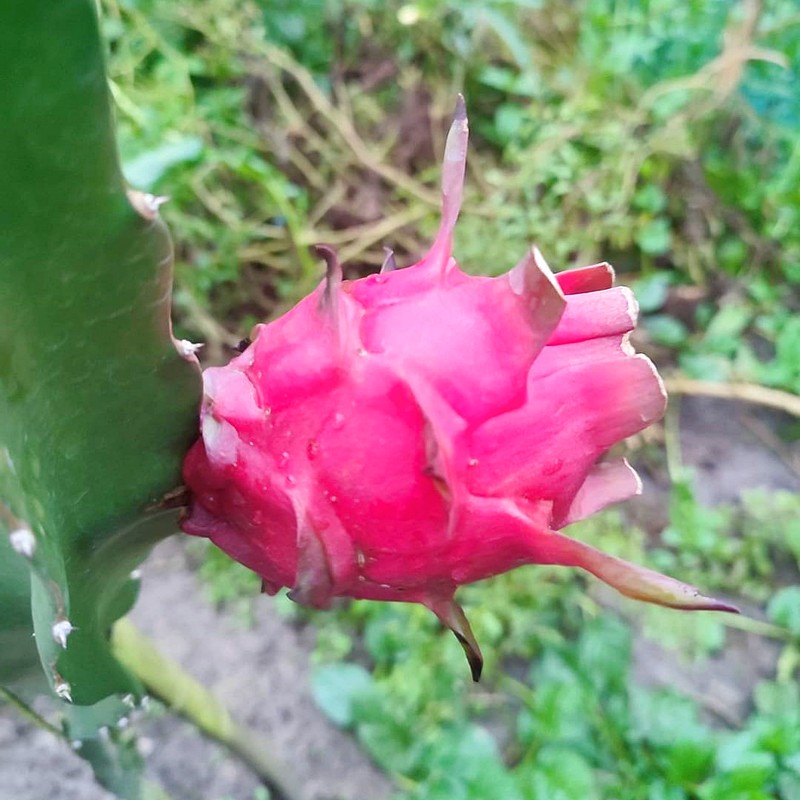
Label: Mature Dragon Fruit